Oldcastle, County Meath

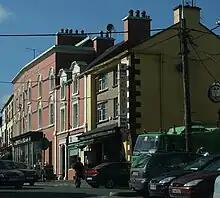
Traffic in central Oldcastle

Oldcastle is located a short distance from the Loughcrew Cairns, a group of ancient tombs that were built around 3300 BCE as passage tombs.